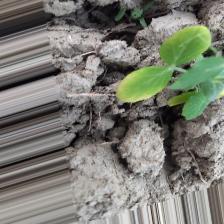
Label: Normal